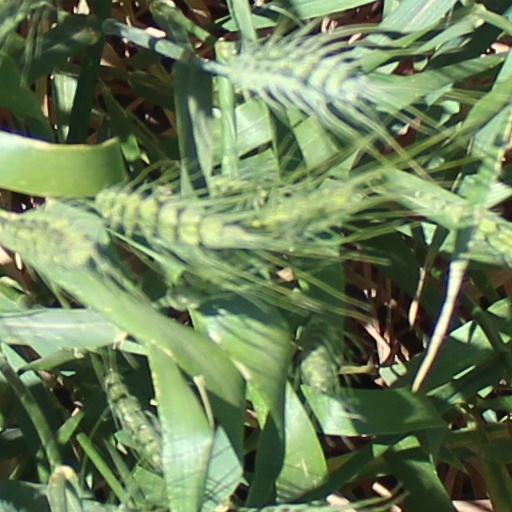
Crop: wheat